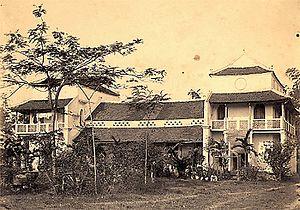
La mission catholique à Hanoï vers 1880 (Missions étrangères de Paris)
L'Église catholique au Viêt Nam, désigne l'organisme institutionnel et sa communauté locale ayant pour religion le catholicisme au Viêt Nam.
Paul-François Puginier, né le 4 juillet 1835 à Saïx dans le diocèse d'Albi, et mort le 25 avril 1892 à Hanoï dans le Tonkin, est un missionnaire français qui fut vicaire apostolique au Tonkin occidental.